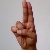
The image shows a hand gesture representing the letter 'U' in Indian Sign Language.